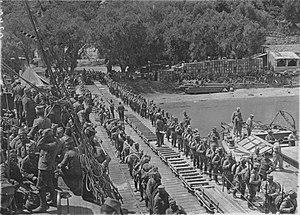
Soldats serbes embarquant sur des navires français pour gagner Salonique et rejoindre l'armée d'Orient. Printemps 1916.
Dès le premier jour de la crise de juillet, la Serbie s'affirme comme l'un des principaux protagonistes de la Première Guerre mondiale. En effet, au départ crise austro-serbe, le conflit devient, par le jeu des alliances à l'échelle européenne, une guerre d'usure à l'échelle du continent. Dans un premier temps victorieux face à la seule armée austro-hongroise, les Serbes doivent cependant battre en retraite à travers l'Albanie sous la double poussée des armées germano-austro-hongroises venues du Nord et de l'Ouest, et bulgares venues de l'Est. Recueillis par les Alliés, les Serbes, contrairement aux Monténégrins, poursuivent le combat contre les puissances centrales. Remises sur pied, réorganisées, les troupes serbes sont déployées en Macédoine grecque tandis que leur pays est sous occupation austro-hongroise ou annexés de fait à la Bulgarie.
En 1789, avec 80 vaisseaux, 80 frégates, 120 bâtiments légers, 80 000 inscrits maritimes et plus de 1 600 officiers, la marine française est la deuxième du monde. Cette forme d’apogée, due aux efforts constants du gouvernement de Louis XVI, ne résiste pas à l’épreuve de la Révolution. L’agitation dans les arsenaux désorganise la flotte, alors que les officiers, qui avaient d’abord accueilli favorablement les changements politiques, fuient en masse les violences révolutionnaires à partir de 1792. Lorsque la guerre avec l’Angleterre reprend en 1793, la Marine de la France révolutionnaire n’est guère capable de faire face à la situation et subit défaite sur défaite alors que l’armée de Terre est victorieuse à peu près partout en Europe. L’arrivée de Napoléon au pouvoir, en 1799, ne change rien à la situation malgré une courte période de paix, les tentatives de réorganisation et l’annexion d’arsenaux voisins qui fournissent, un temps, des moyens supplémentaires. Napoléon cherche « son Nelson ». En vain.